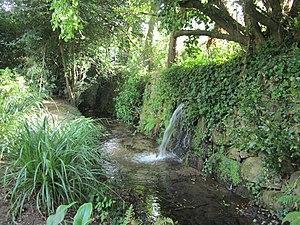
Fermanville, Manche
Fermanville est une commune française, située dans le département de la Manche en région Normandie, peuplée de 1 281 habitants.
Le Poult est un petit fleuve côtier de Normandie qui coule dans département de la Manche, à la pointe de la péninsule du Cotentin.